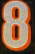
Number: 8